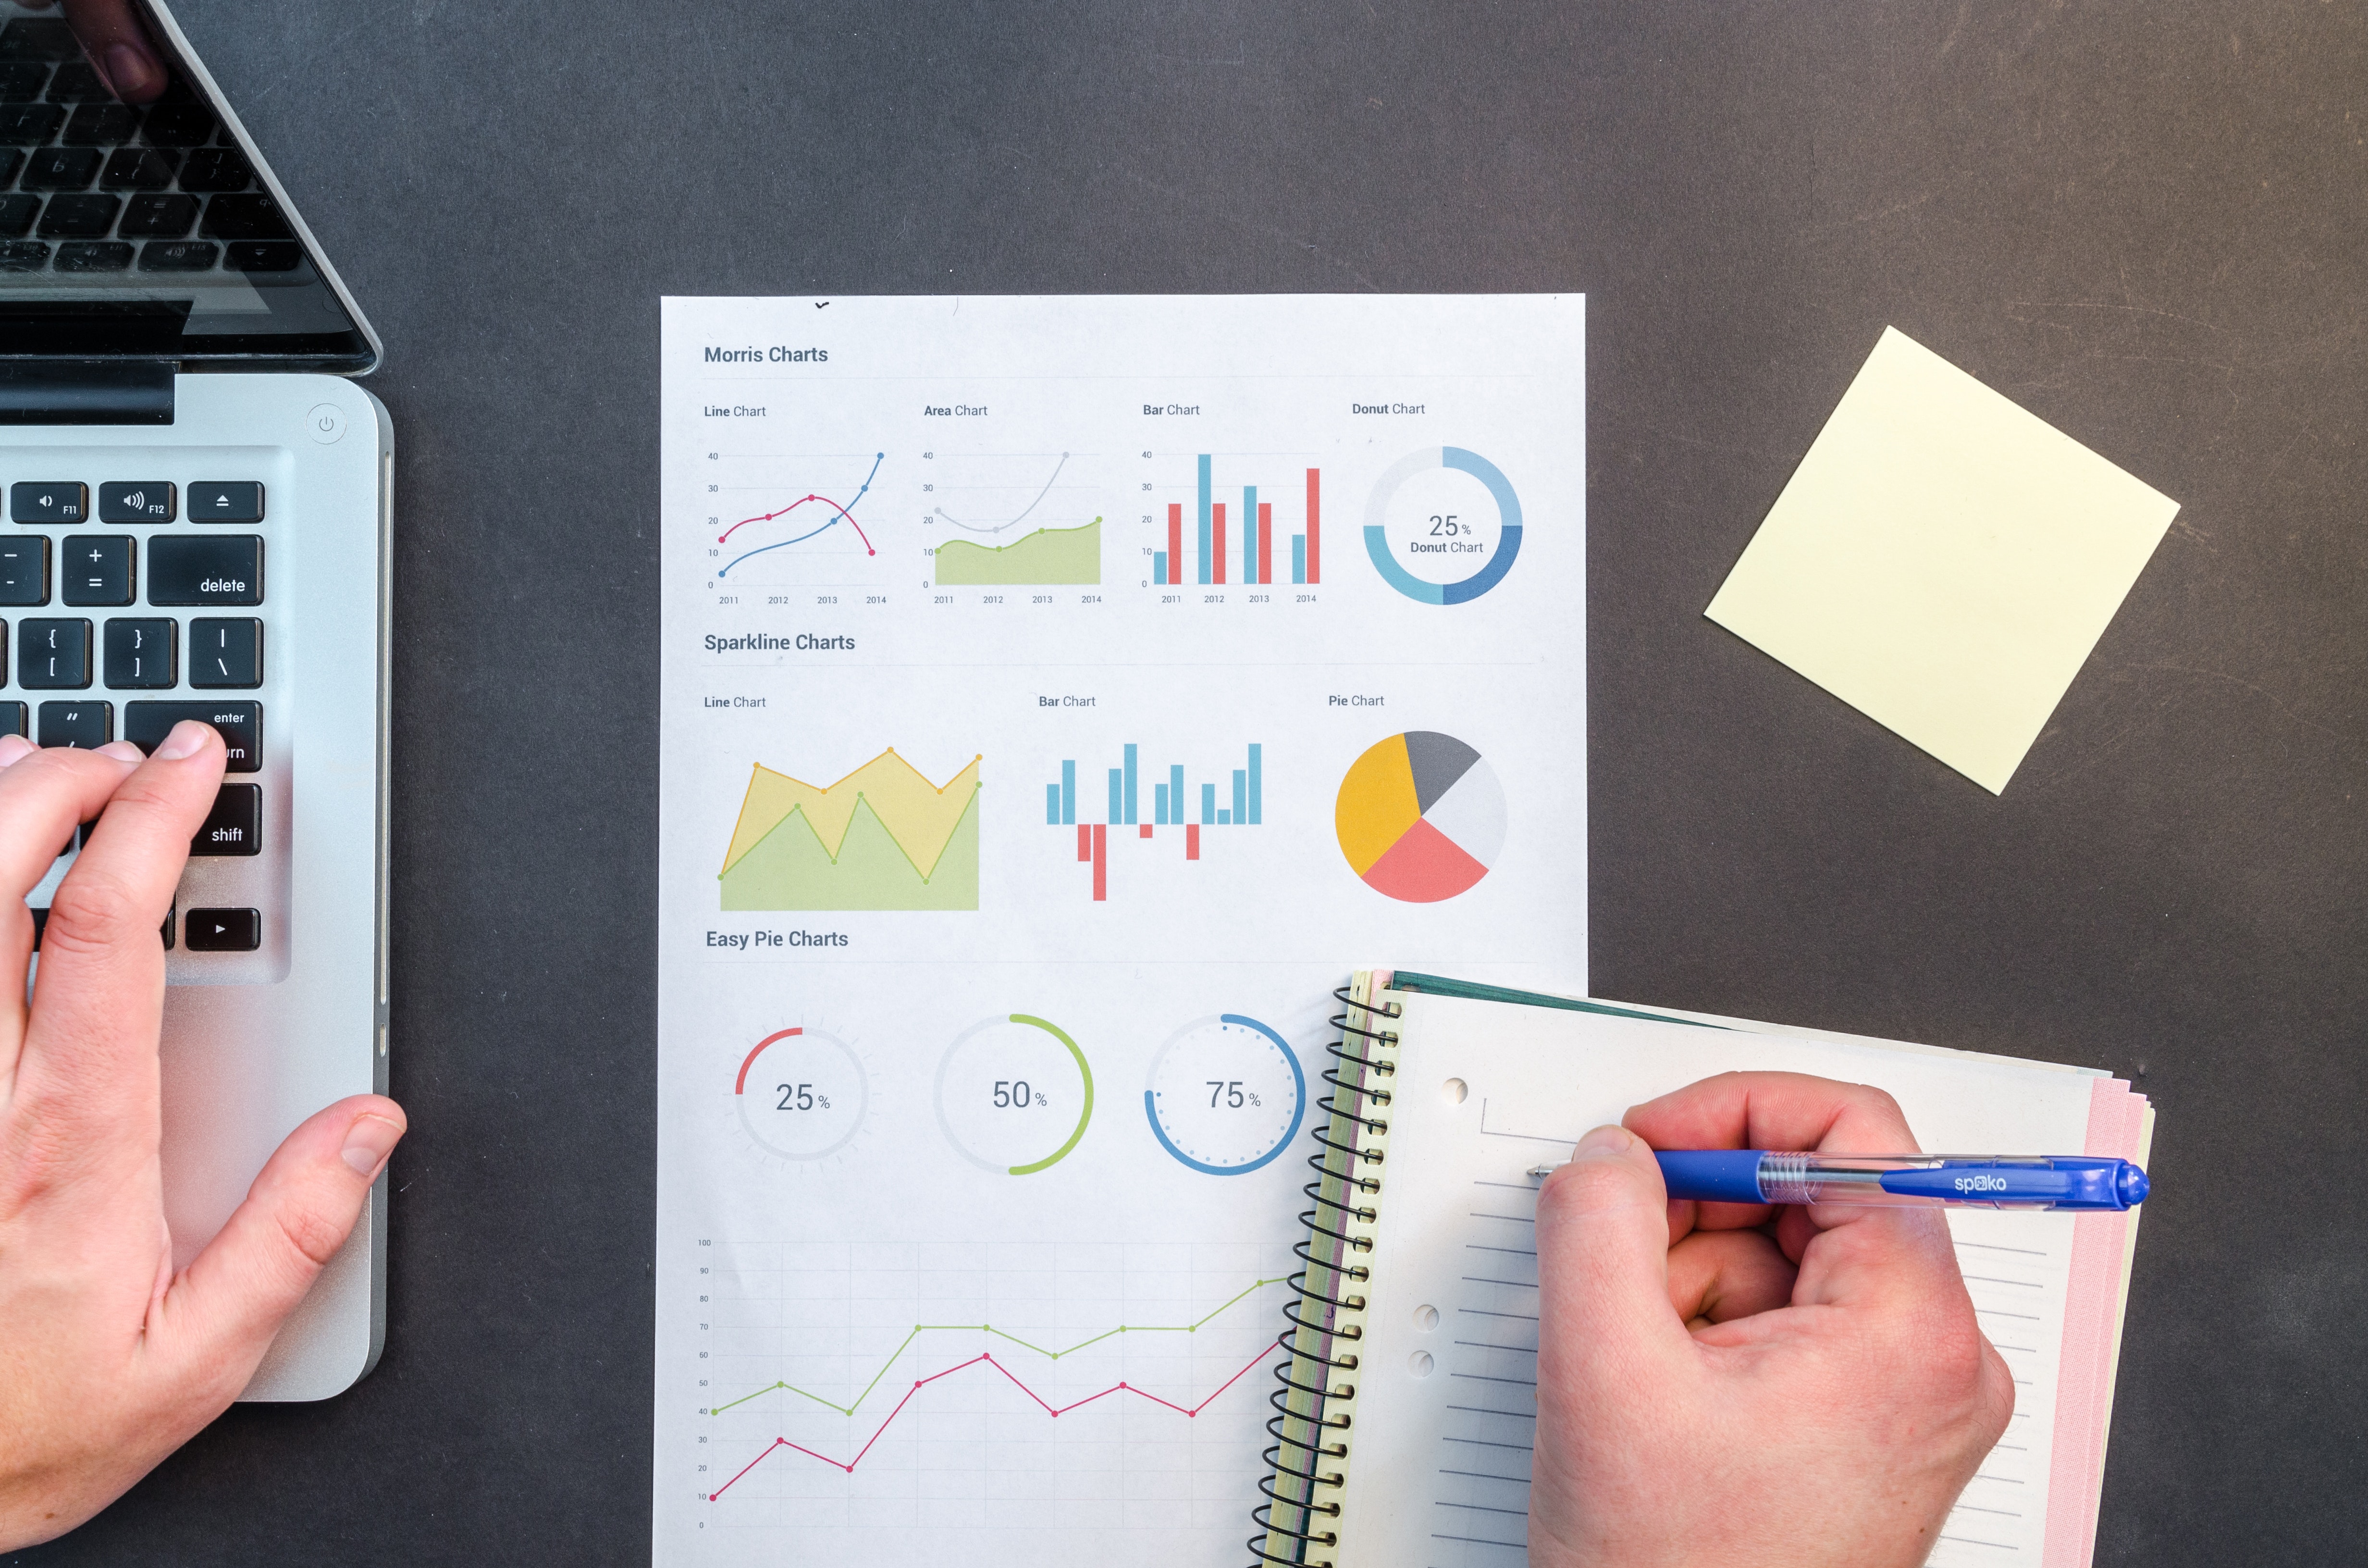
design, drawing, finger, font, illustration, sketch, graphic design, diagram, pattern, thumb, paper